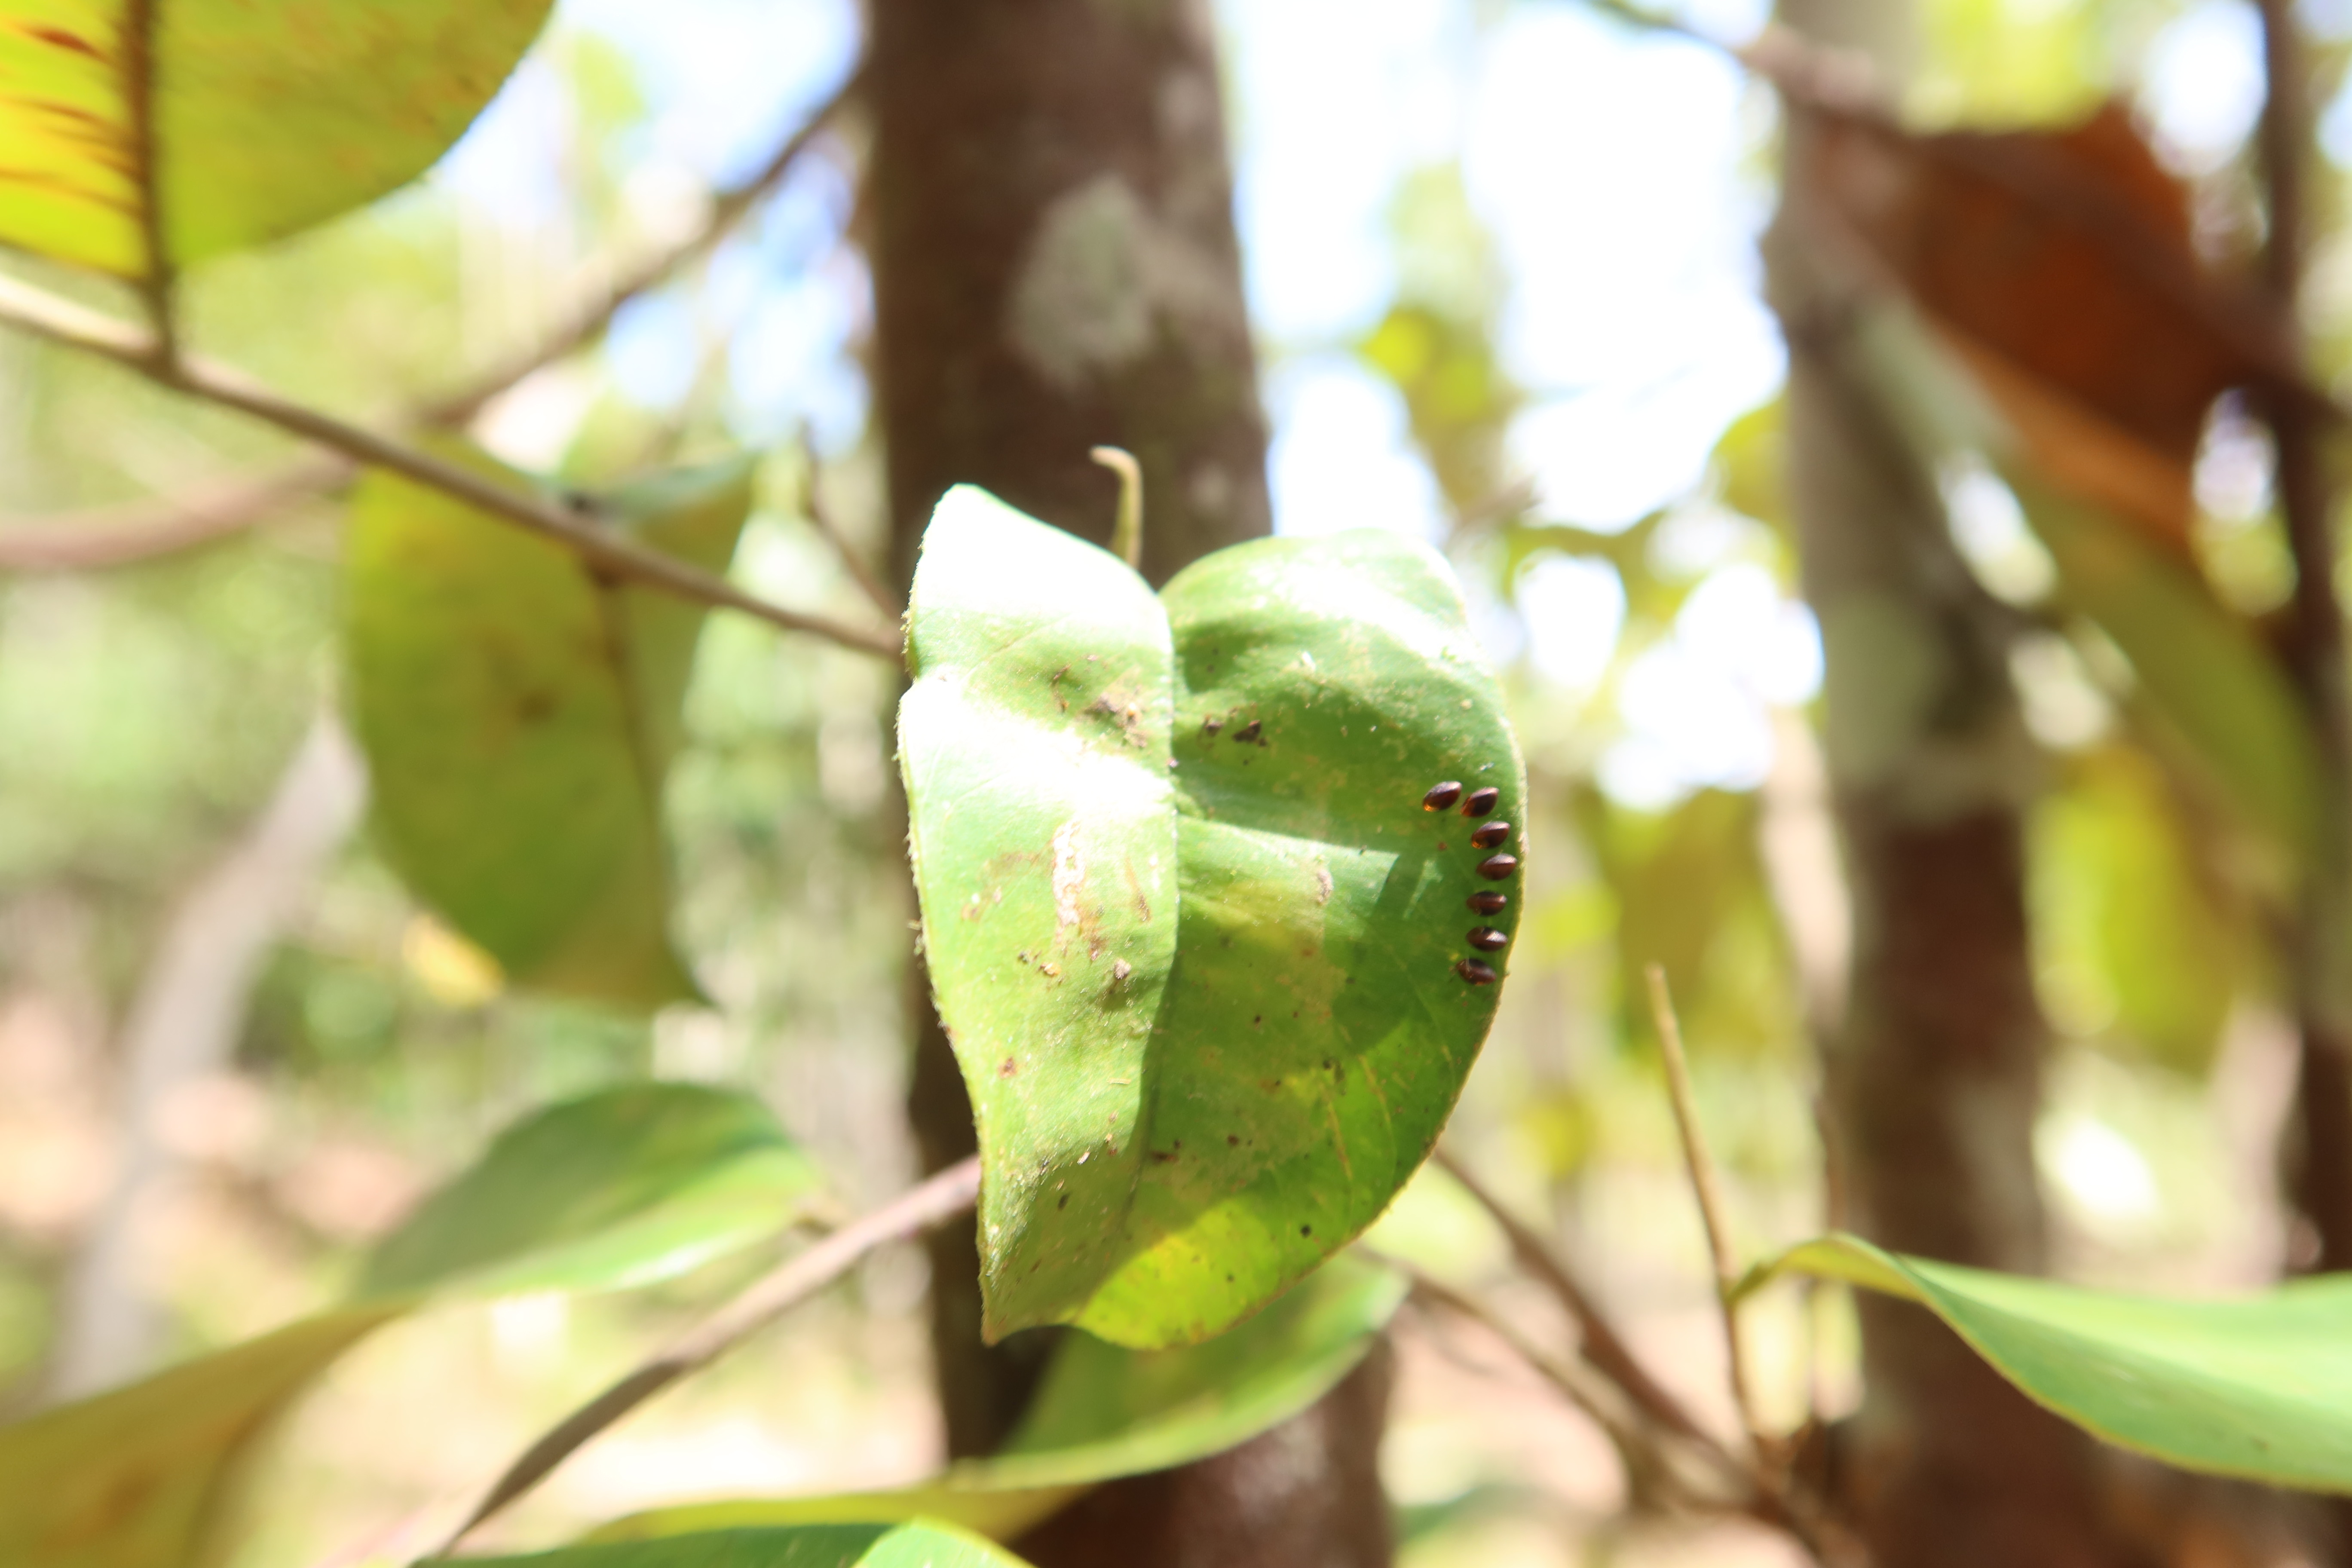
Label: Scale insect